Syren (band)

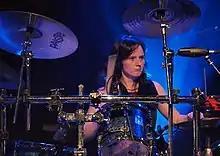
Jo of Syren plays at Bibelot, Dordrecht.

The band's first tour of the Netherlands came in the summer of 2008, when they played at least 13 shows across the country. Syren received //much press throughout the Netherlands all of which praised the group saying," 'The balance between these three and the grand ensemble that results from it, and again interspersed with the right dose of spontaneity, provides an extraordinary musical spectacle that keeps surprising."'-RTV Rijnmond